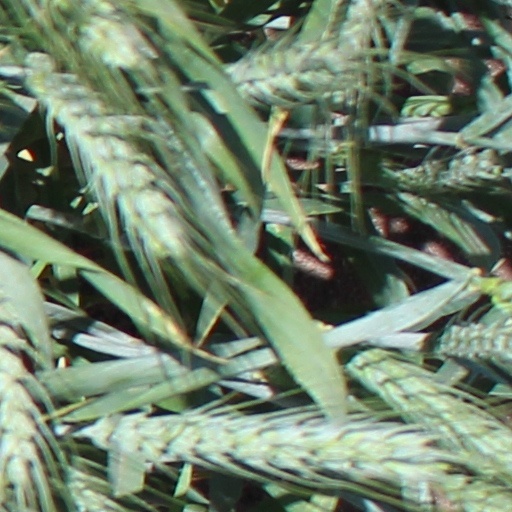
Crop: wheat